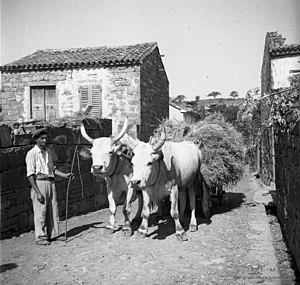
Le Boškarin, appelé aussi bœuf d'Istrie, est une race de bovins originaire d'Istrie. Ces l'une des races bovines les plus anciennes et les plus imposantes au monde. Il peut peser jusqu'à 1,5 tonne.